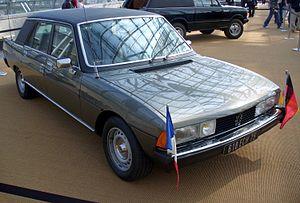
Le président de la République française est le chef de l'État en France, exerçant les plus hautes fonctions du pouvoir exécutif de la République.
La Peugeot 604 est un modèle automobile du constructeur Peugeot. Produite entre les années 1975 et 1985, elle était la première grande routière de la marque depuis la 601.
Heuliez est une société française fondée en 1920 et disparue en 2013. Elle travaillait en tant qu'unité de conception et de production pour différents constructeurs automobiles. Son siège social se situait à Cerizay dans les Deux-Sèvres. Son activité s'est définitivement arrêtée le 31 octobre 2013. Les bâtiments et machines de la société ont été repris par une SEM nommée «Fabrique régionale du Bocage», dont la région Poitou-Charentes est actionnaire majoritaire.